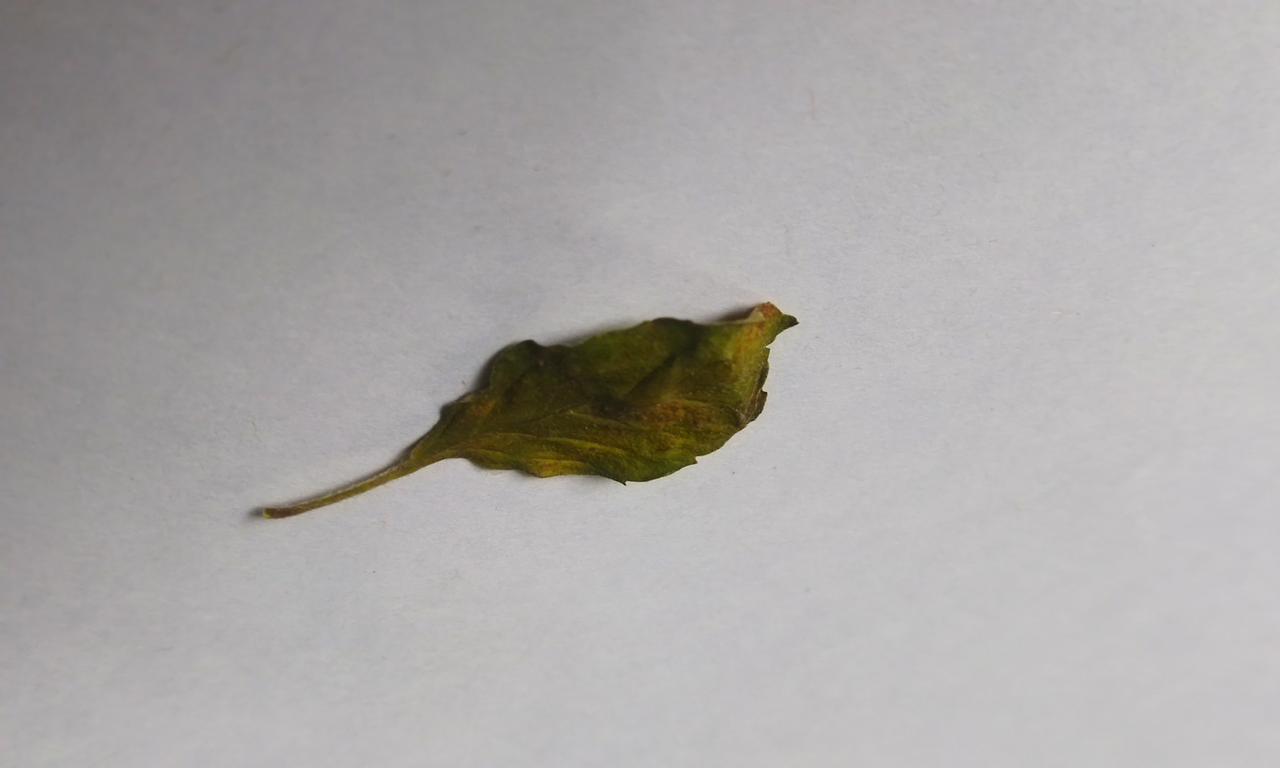
Label: Spoiled